Ontario Highway 416

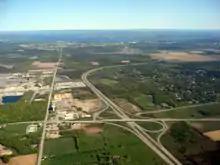
Highway 416 entering the western end of Ottawa. The Fallowfield Road interchange is shown.

Highway 416 begins at an interchange with Highway 401, branching to the north near the community of Johnstown in the United Counties of Leeds and Grenville. This interchange only provides access to and from the west of Highway 401, but immediately north of it, a second interchange with the remaining section of Highway 16 provides access from Johnstown and to a parclo interchange with both directions of Highway 401, as well as to the Ogdensburg-Prescott International Bridge crossing to Ogdensburg, New York.